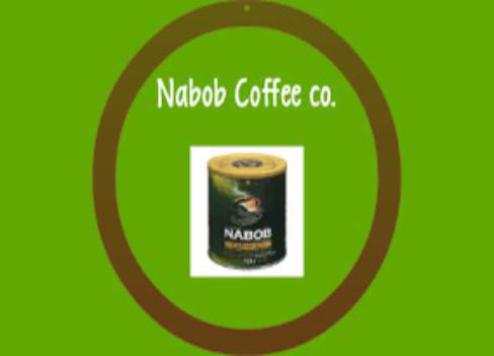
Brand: nabob
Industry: Food